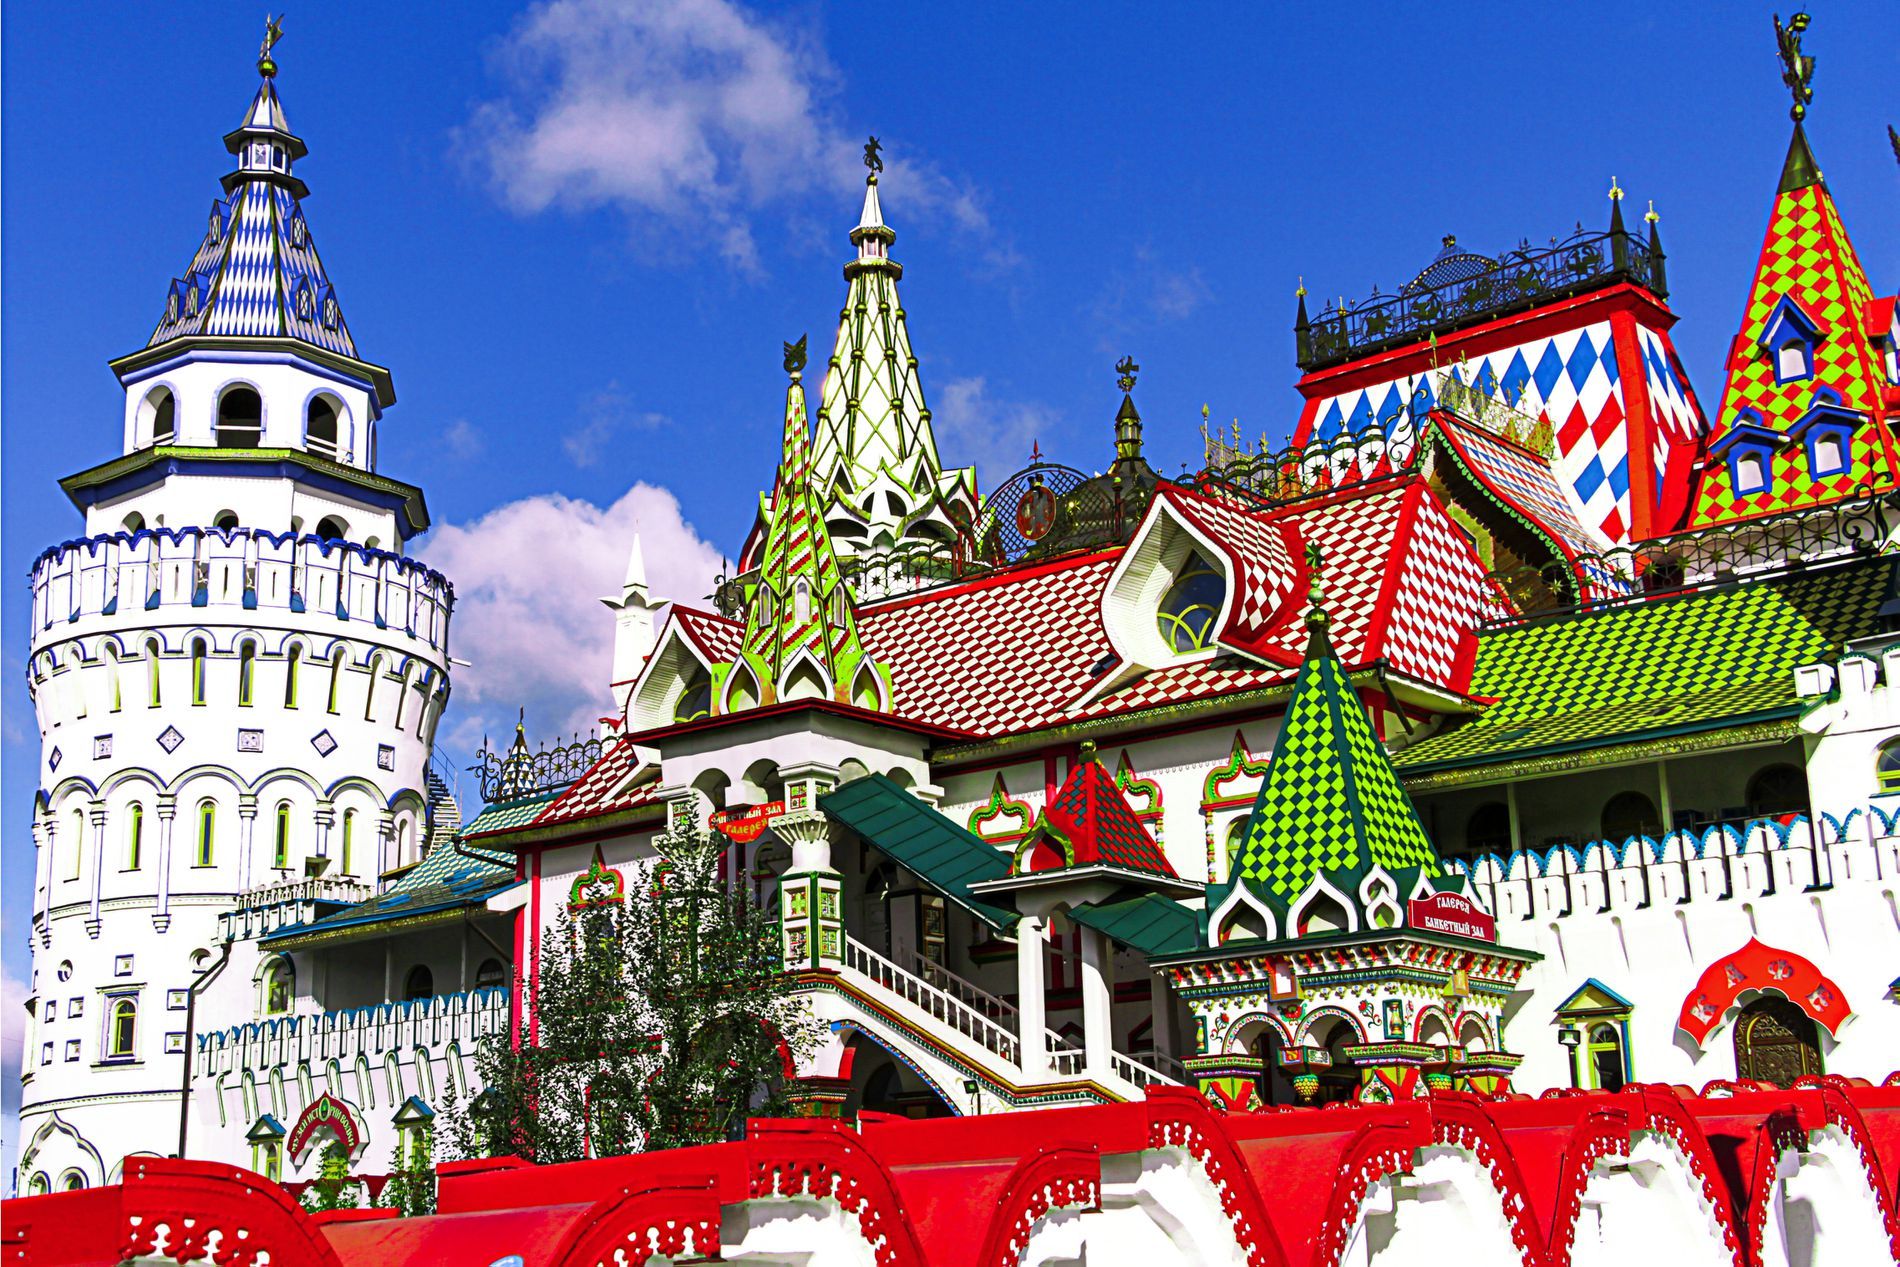
Izmailovo Market In Russia
One of the most distinctive buildings resembling a castle with its bright colors, is a popular feature of Moscow, Russia. The building features several pointed towers and sloping roofs in bright shades of red, green, blue, and yellow. The building houses a popular tourist market in Moscow called Izmailovo Market.
A wide shot, outdoors in daylight. The bright colors, distinctive design, and fine details of the building stand out against the clear blue sky in the background. The intensity of the lighting matches the contrast and harmony of the colors in the building. The scene gives a sense of luxury and elegance.
Labels: Architecture, Building, Spire, Tower, City, Housing, Castle, Fortress, Clock Tower, House, Roof, Neighborhood, Temple, Church, Metropolis, Urban, Pagoda, Prayer, Shrine, Amusement Park, Bell Tower, sky
Camera: Canon Canon EOS 7D
Lens: EF-S18-135mm f/3.5-5.6 IS STM, Canon EF-S 18-135mm f/3.5-5.6 IS STM
Aperture: F8
Exposure: 1/640 sec
ISO: 100
Focal length: 27.0 mm